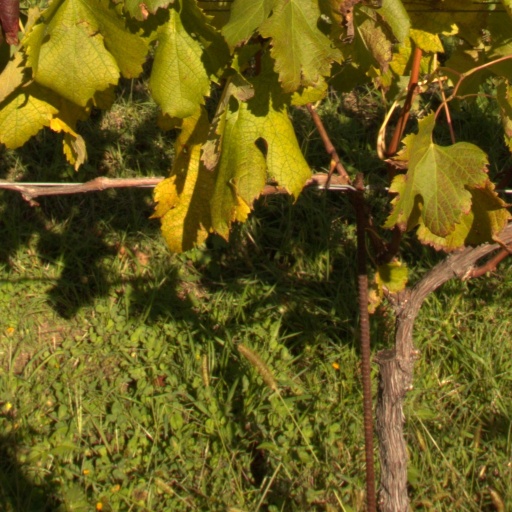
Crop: grape